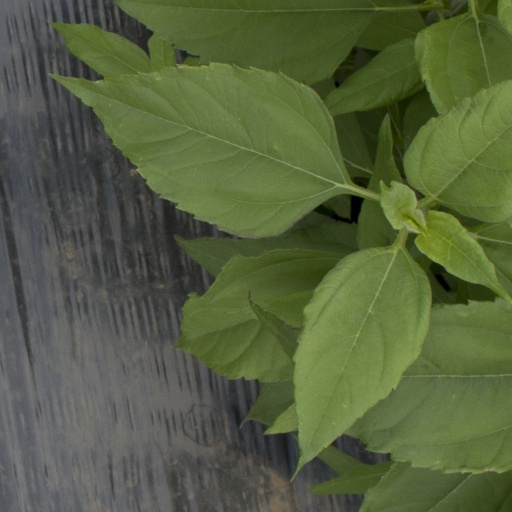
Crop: Jerusalem artichoke